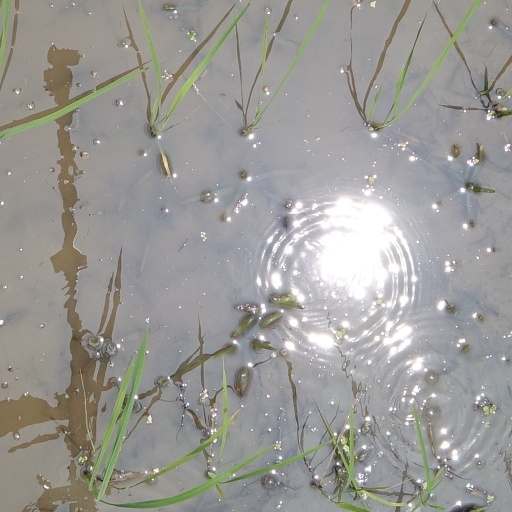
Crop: rice